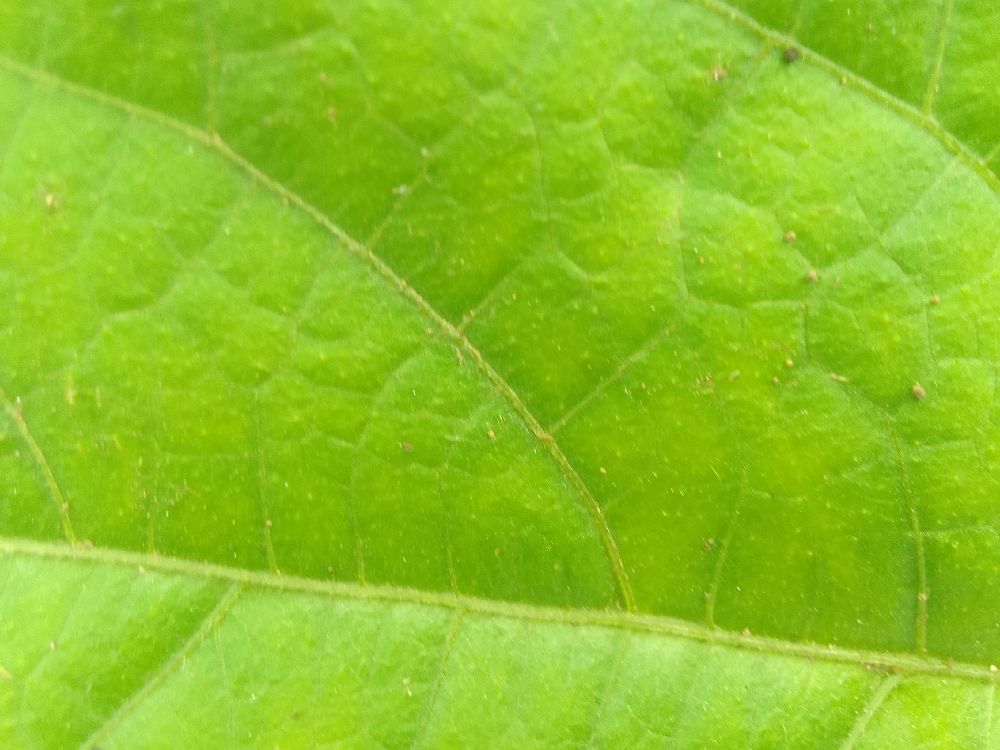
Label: healthy